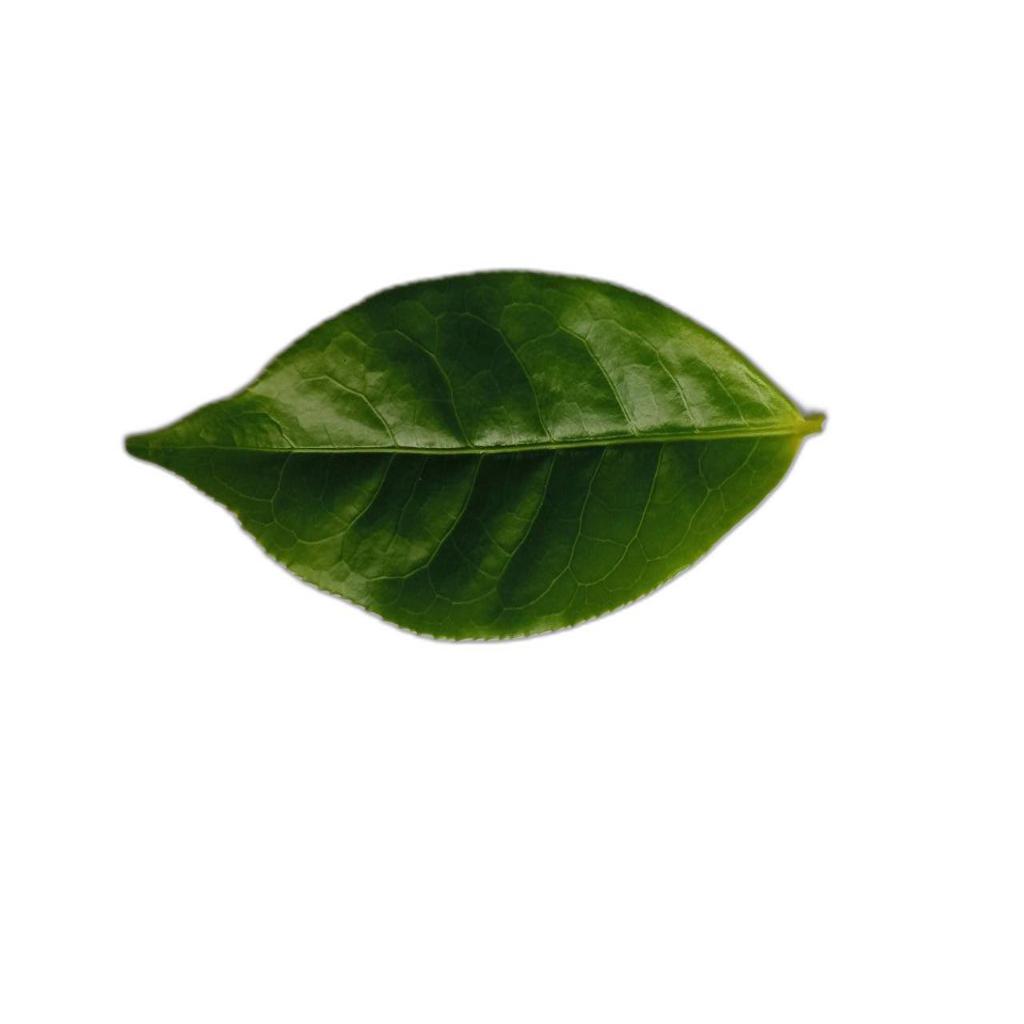
Label: Healthy